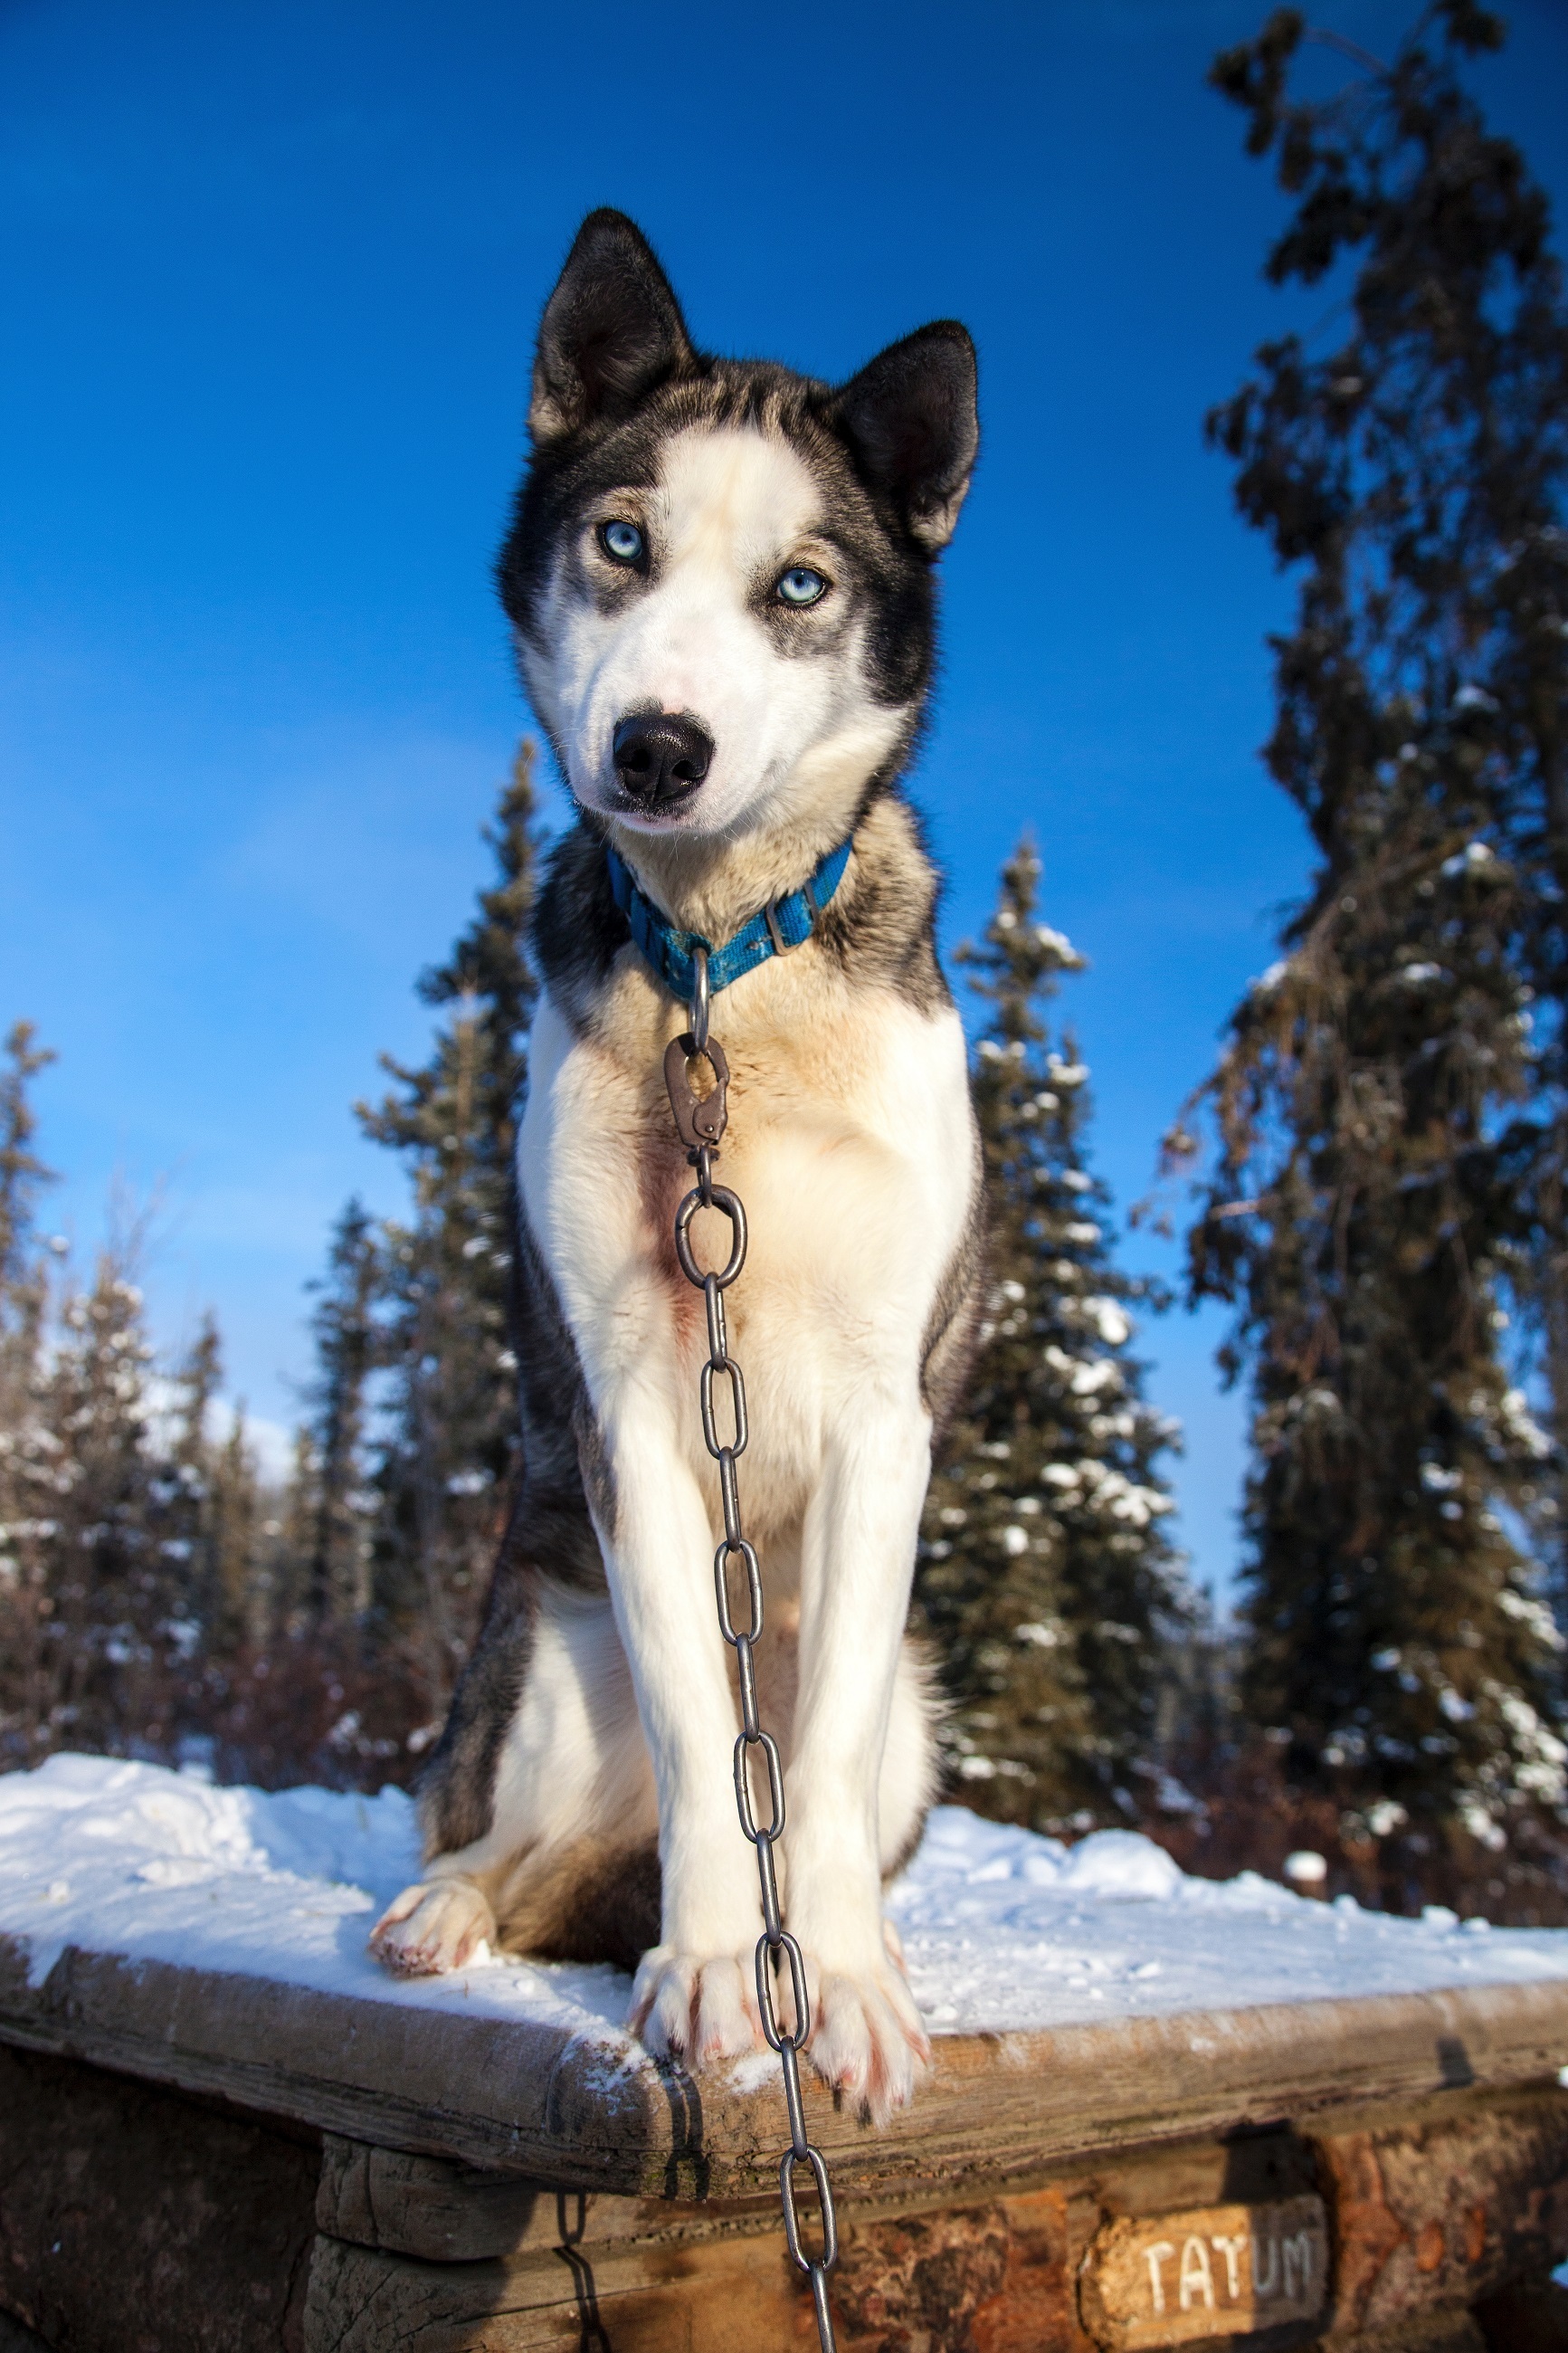
snow, winter, dog, canine, looking, fur, portrait, sitting, mammal, husky, vertebrate, kennel, domestic, doghouse, sled dog, siberian husky, street dog, dog like mammal, saarloos wolfdog, wolfdog, czechoslovakian wolfdog, dog breed group, greenland dog, east siberian laika, west siberian laika